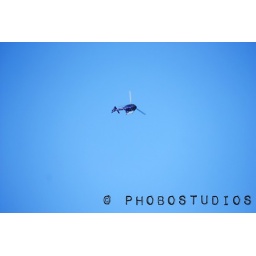
HAWCS flying over my house